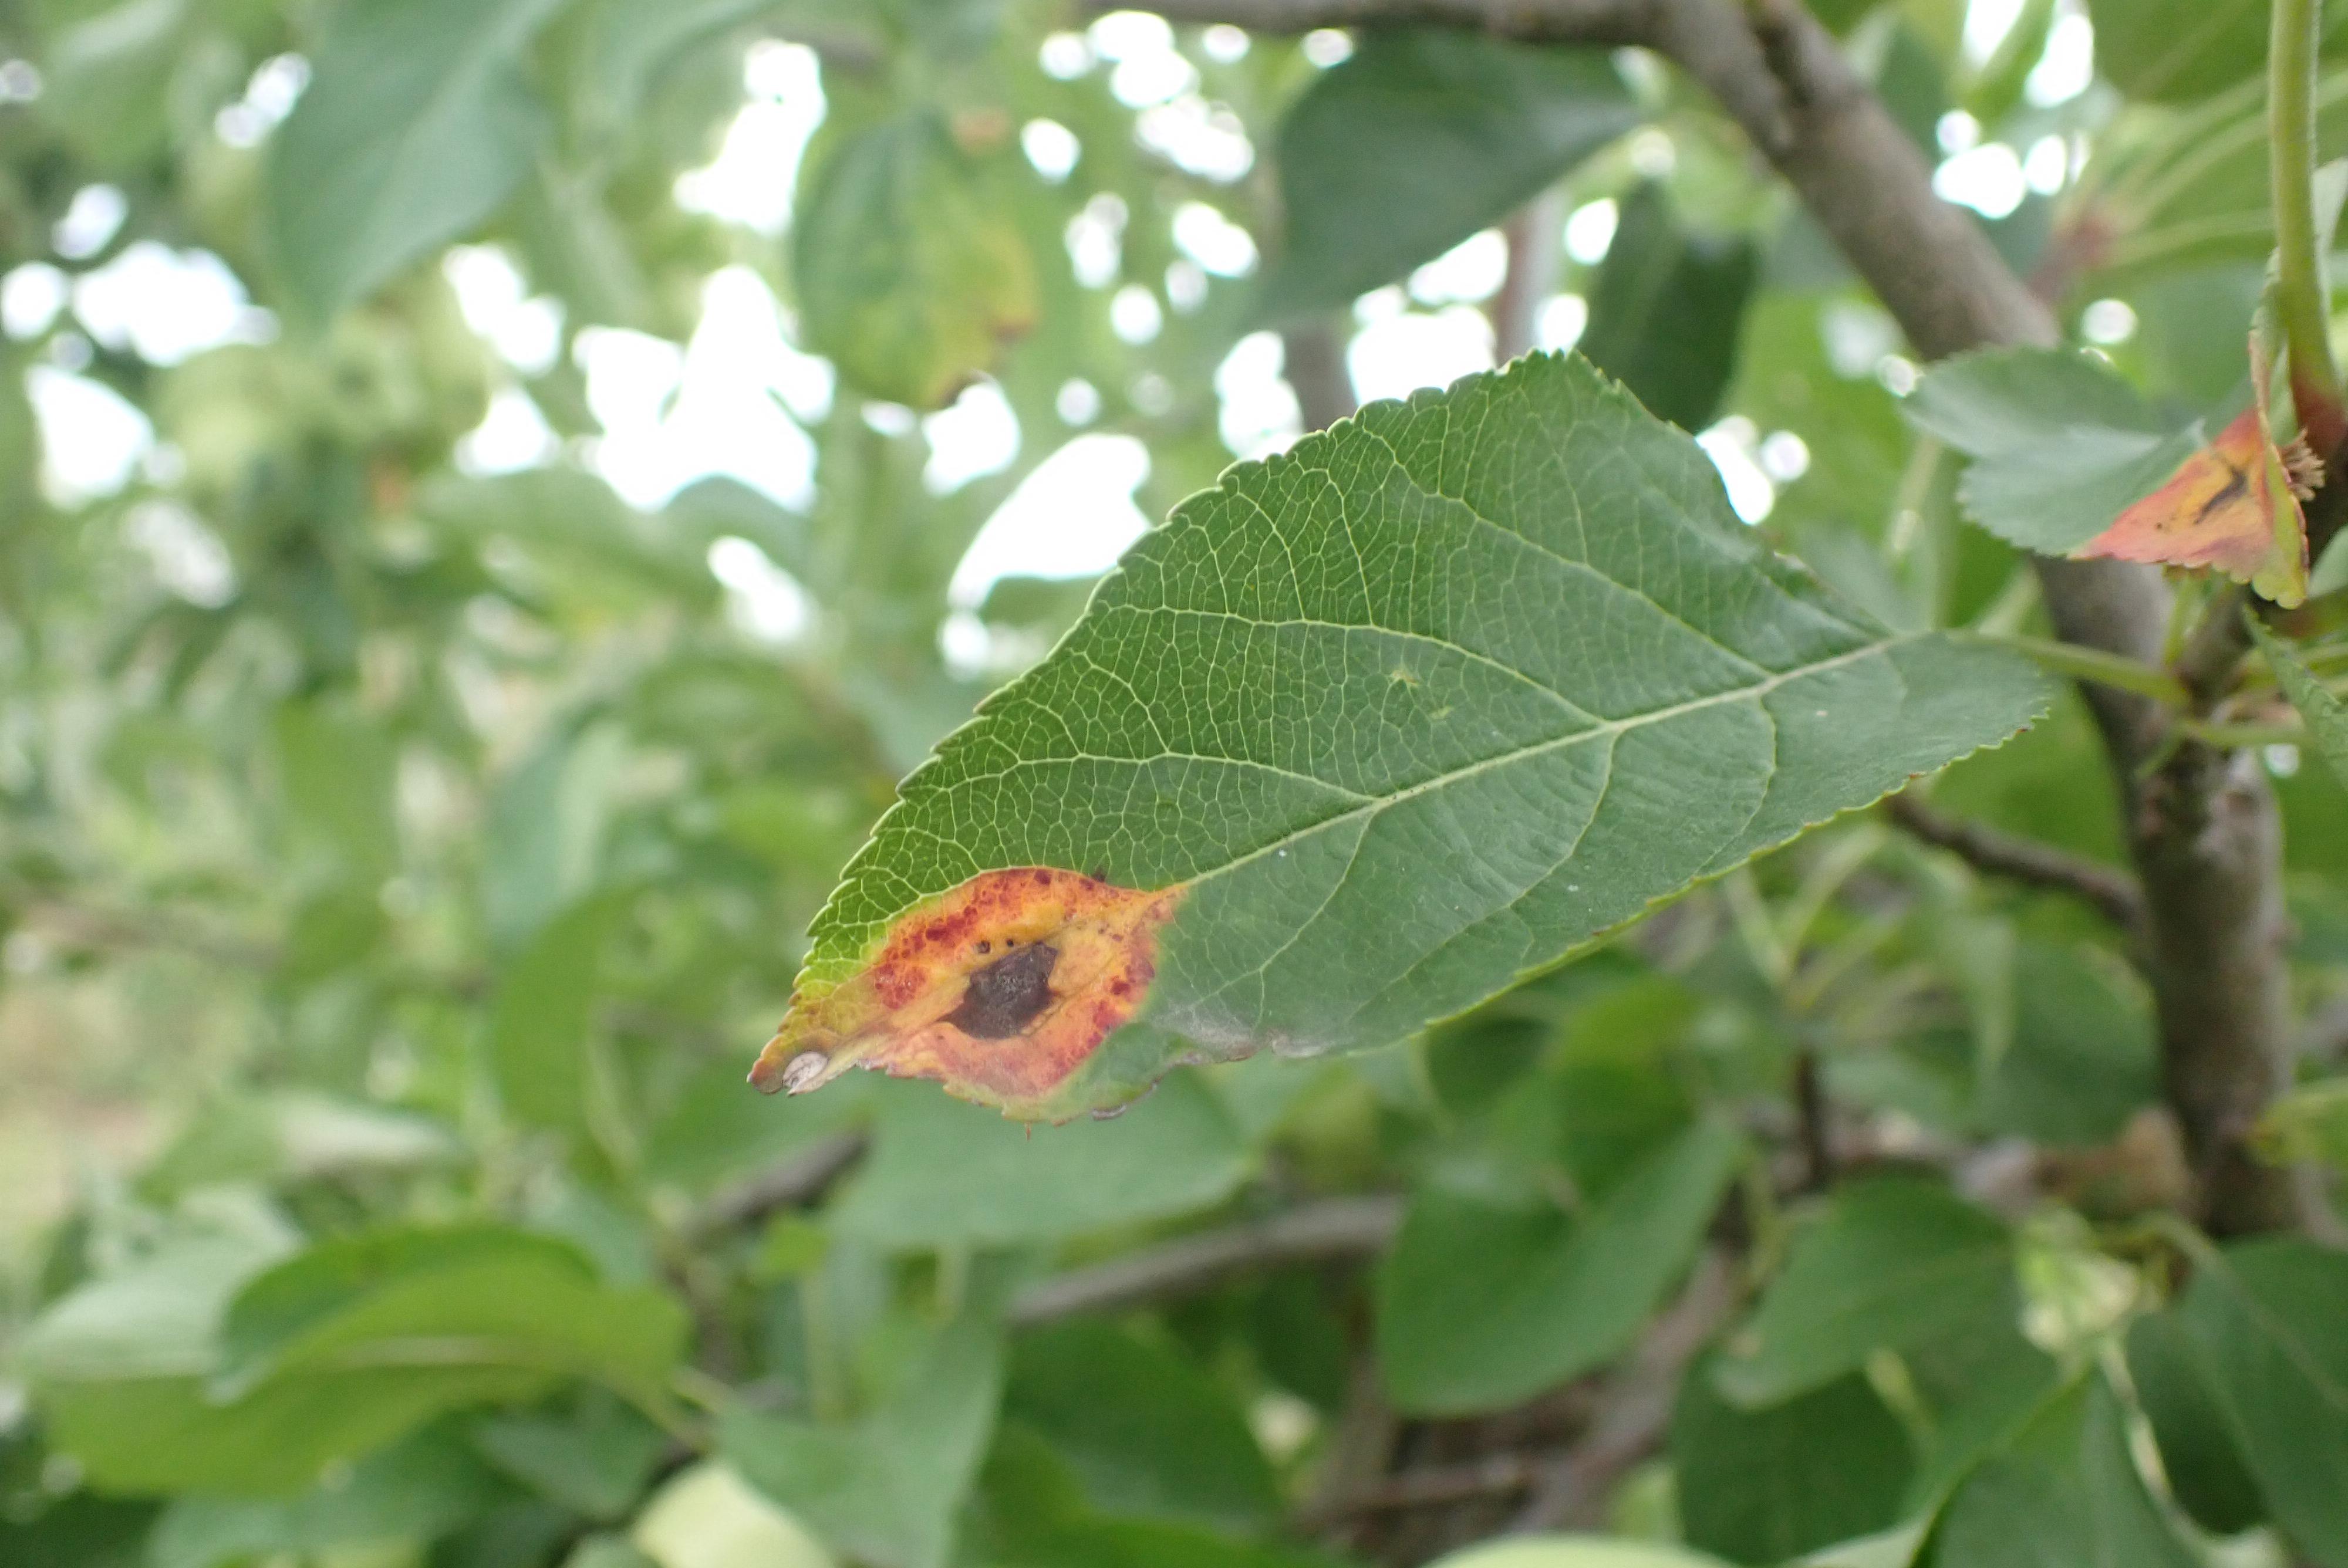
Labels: complex